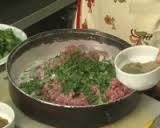
Yemek: icli_kofte